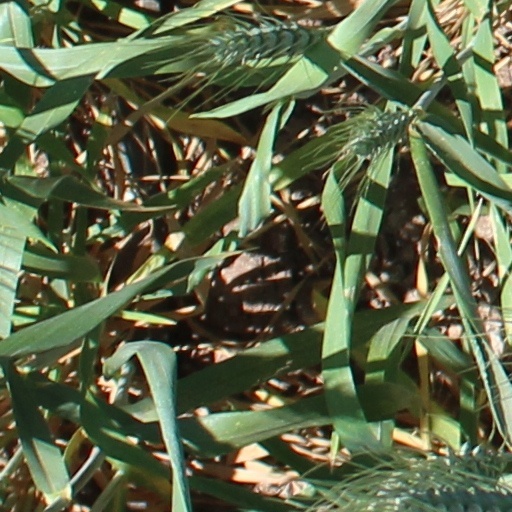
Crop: wheat